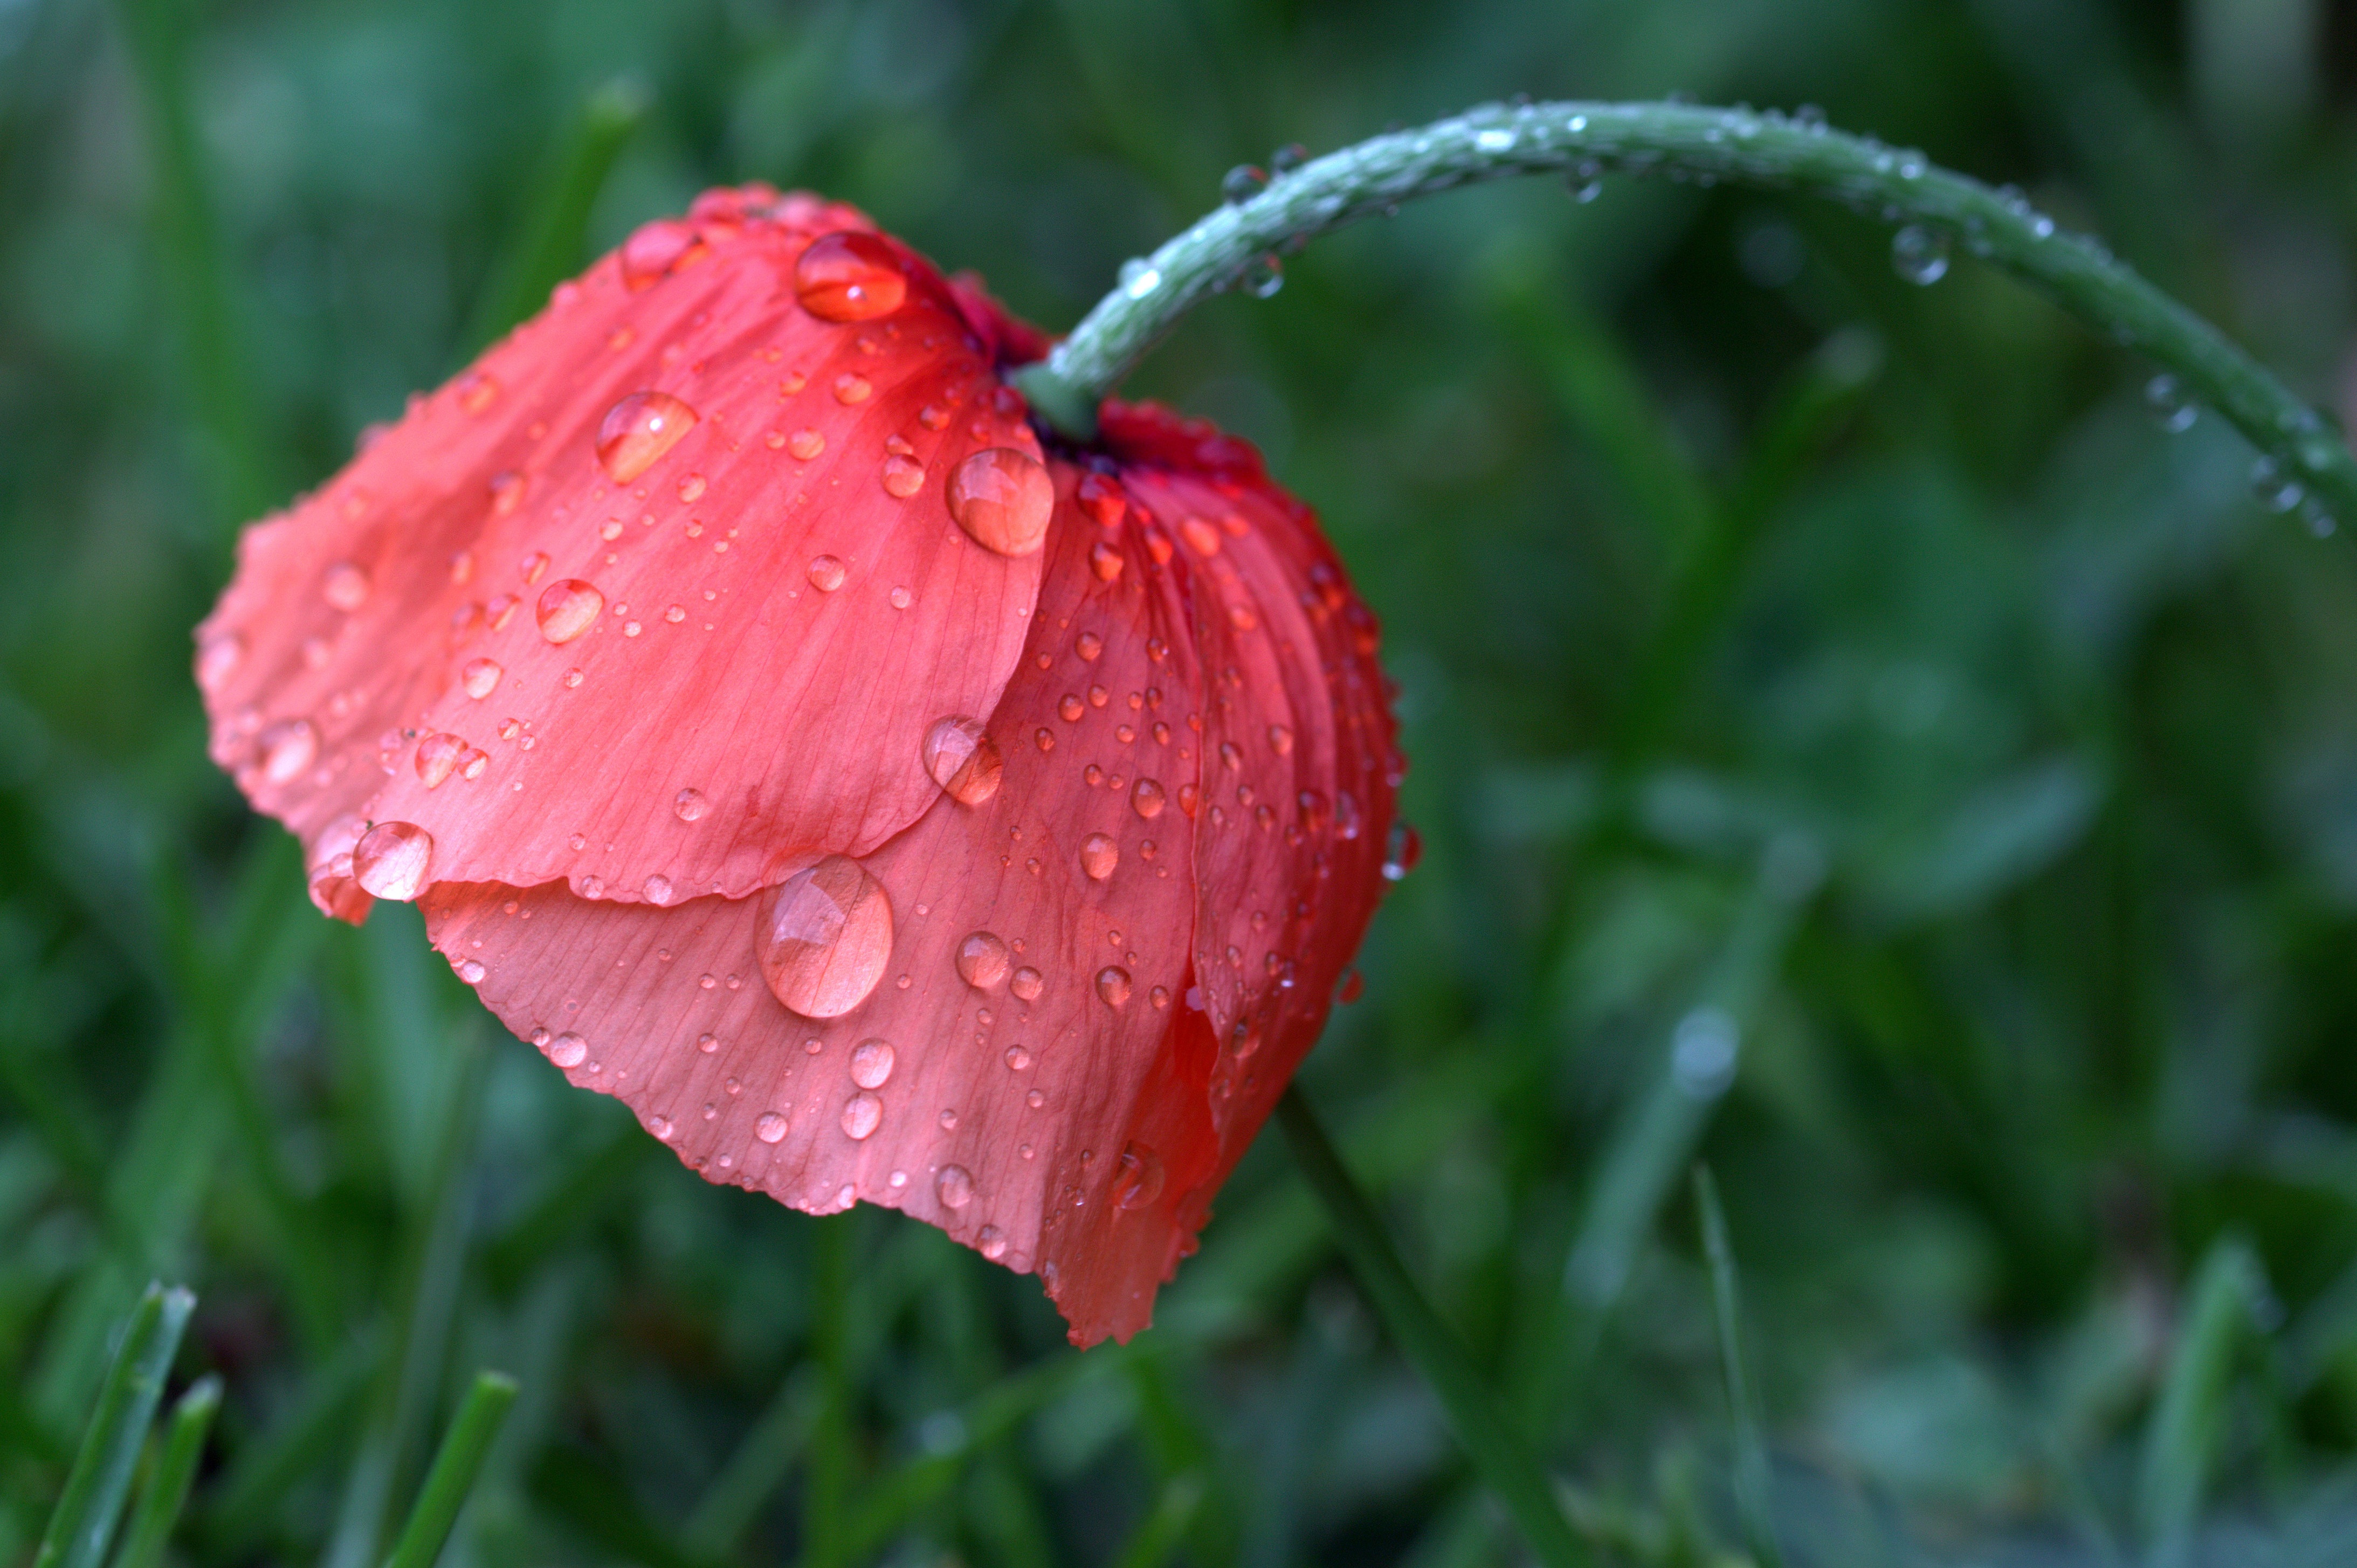
nature, blossom, plant, meadow, leaf, flower, petal, raindrop, wet, green, red, botany, flora, wildflower, close up, klatschmohn, poppy flower, poppy, coquelicot, macro photography, flowering plant, papaver rhoeas, plant stem, land plant, poppy family